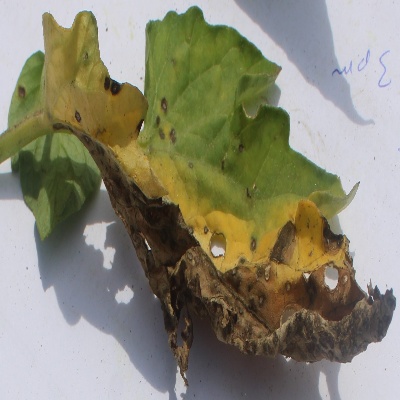
Crop: Tomato
Condition: verticulium wilt